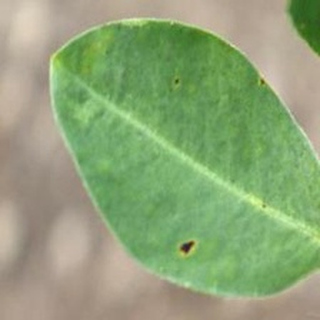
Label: groundnut_late_leaf_spot